Question: What is large and green?
Tambaya: Menene babba kuma kore?
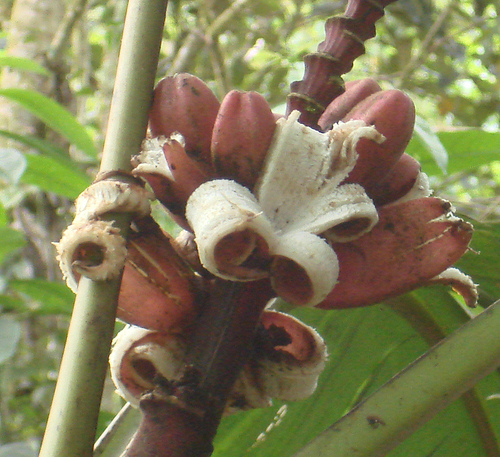
Answer: Banana Leaves.
Amsa: Ganyen ayaba.